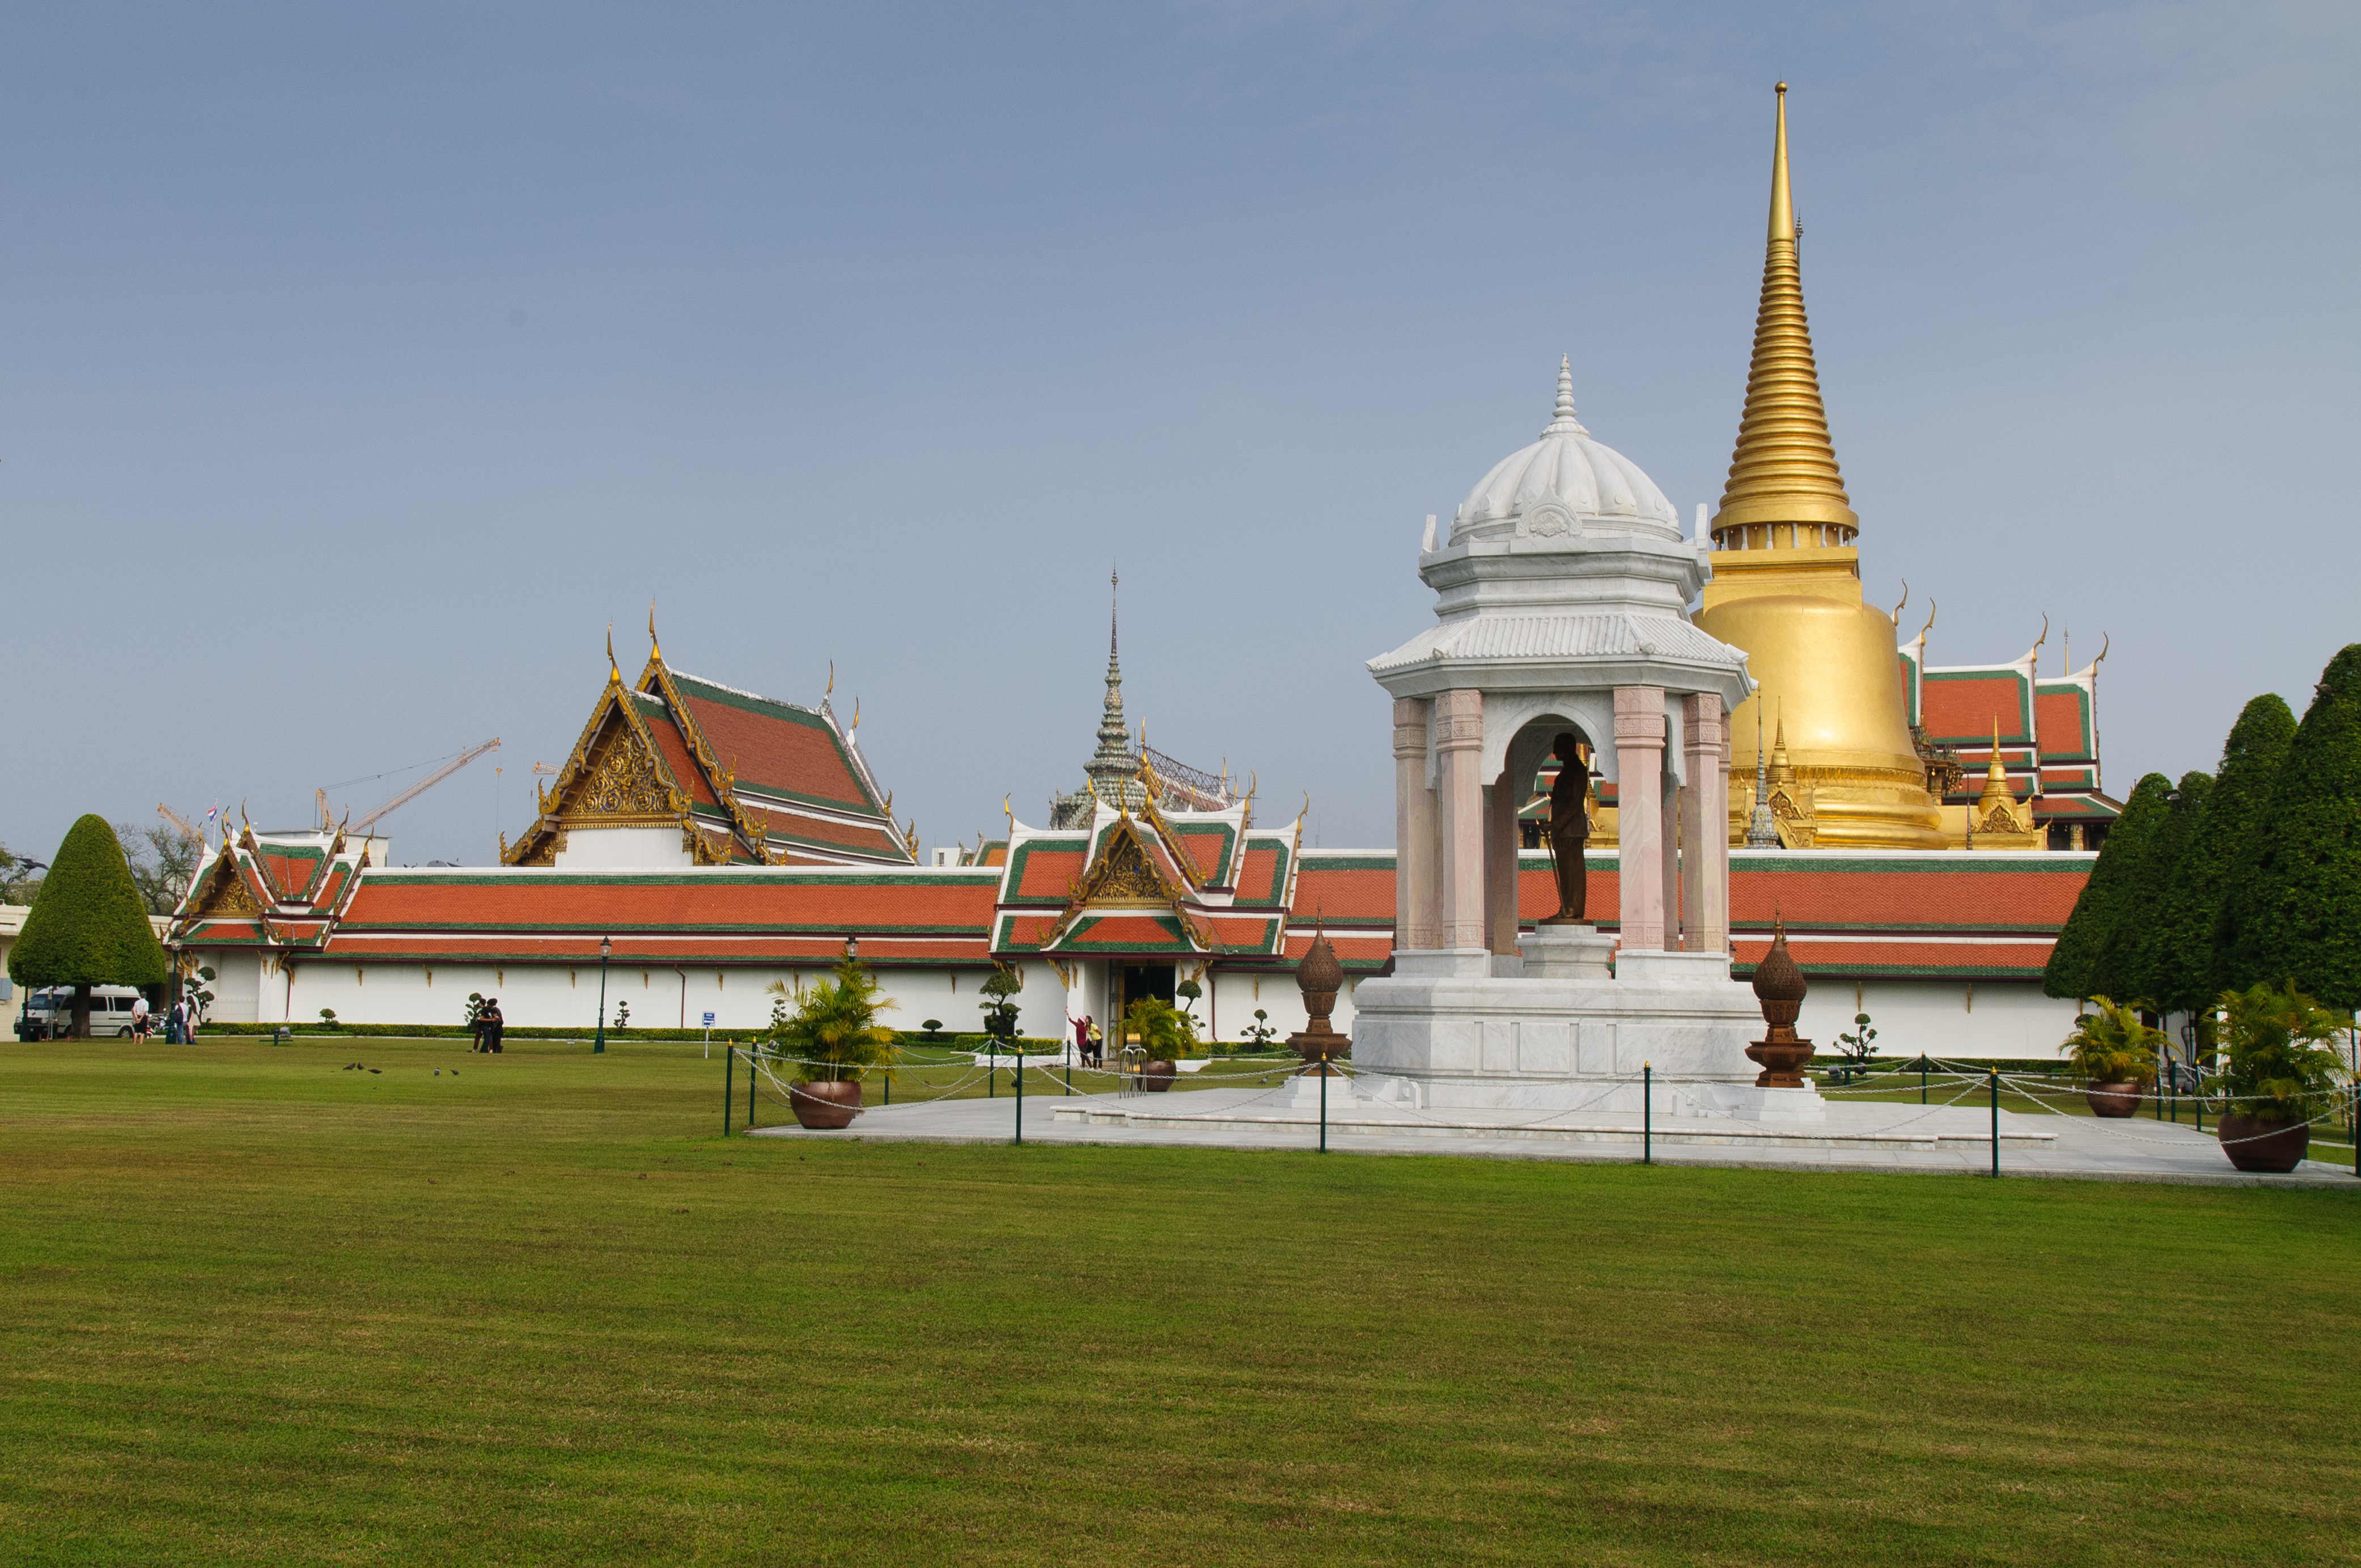
building, palace, tower, nikon, place of worship, thailand, temple, bangkok, wat, d300, thailandia, historic site